David J. Baker Jr.

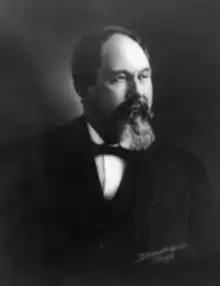
Baker's portrait at the Illinois Supreme Court.

David Jewett Baker Jr. (November 20, 1834 – March 13, 1899) was an American jurist who served as a justice of the Illinois Supreme Court, including a tenure as chief justice.